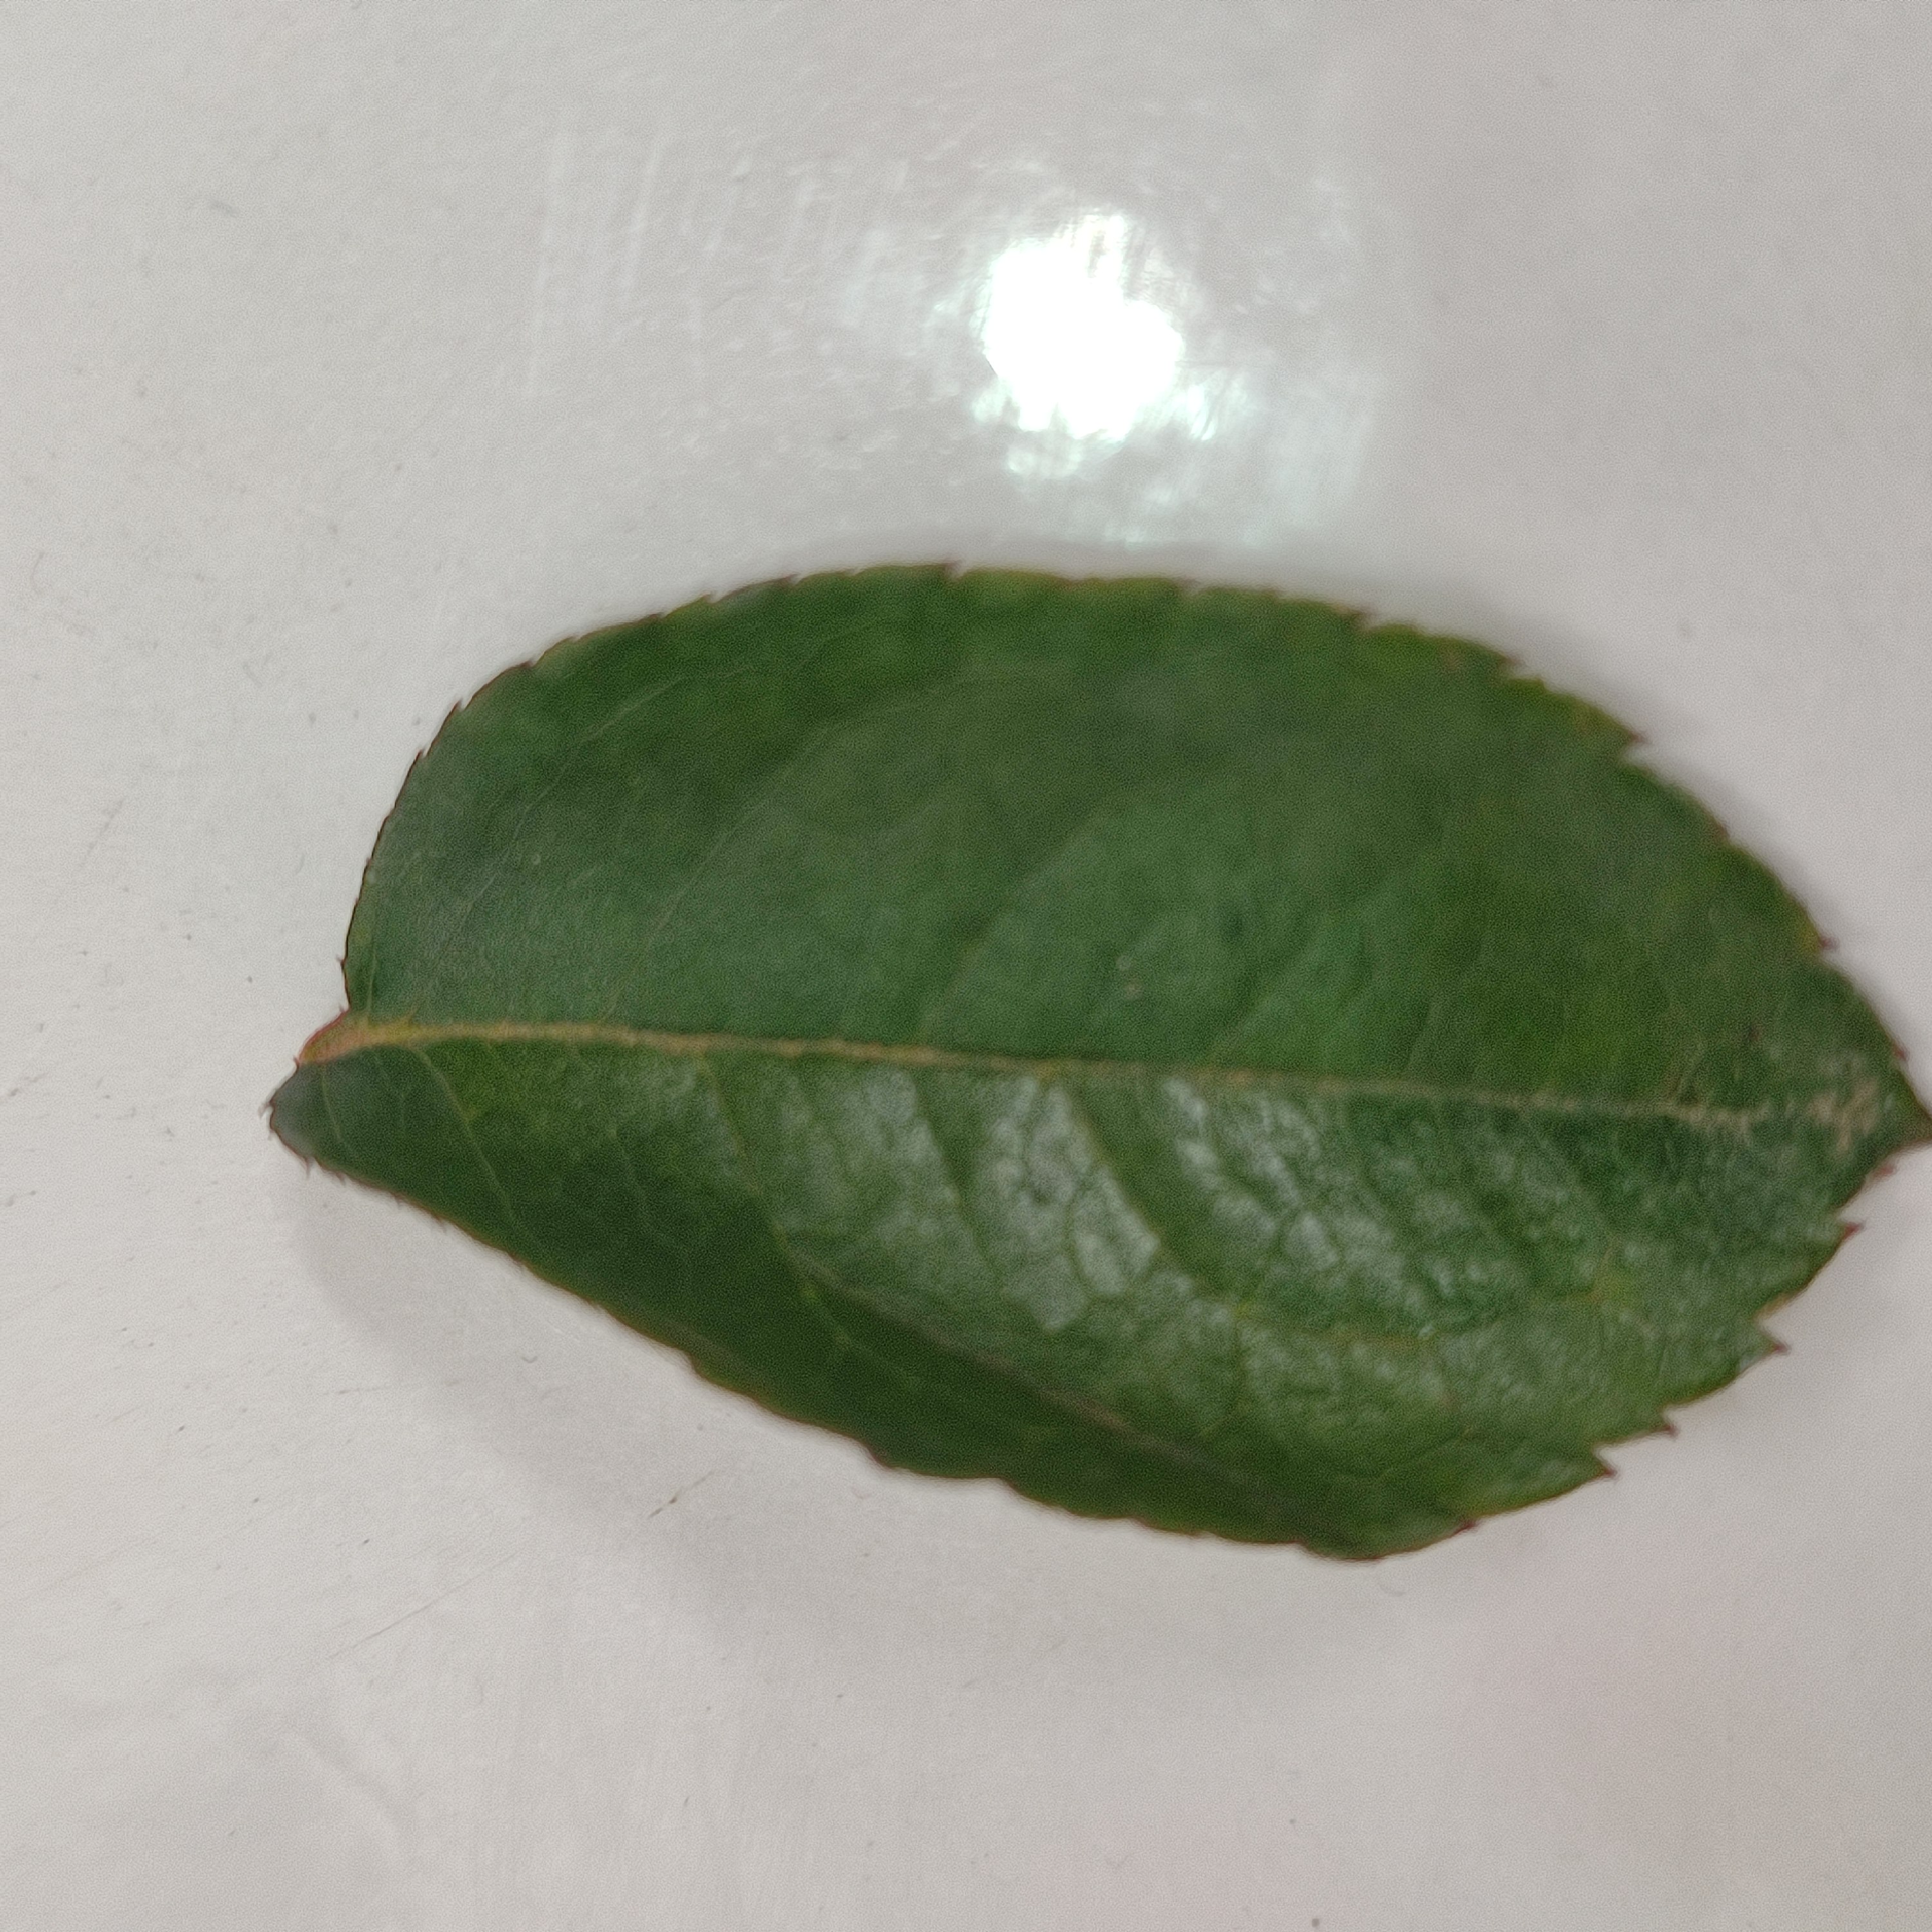
Label: Healthy Leaf